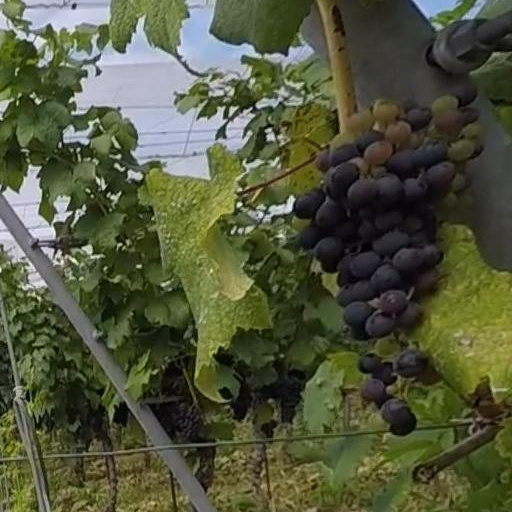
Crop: grape